Norman Lubbock Robinson

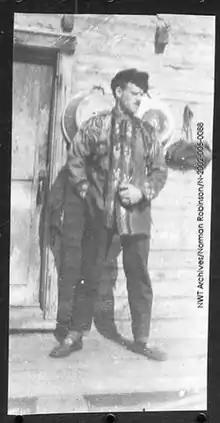
Robinson served as purser on the "Mackenzie River"

Norman Lubbock Robinson (1890-1951) was a photographer, born in Ireland, known for taking historic photographs of Canada's north. The Northwest Territories Archives contains 709 historic photographs he took.